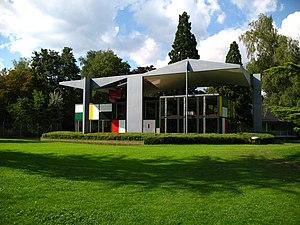
Cette liste présente les biens culturels d'importance nationale dans le canton de Zurich. Cette liste correspond à l'édition 2009 de l'Inventaire Suisse des biens culturels d'importance nationale pour le canton de Zurich. Il est trié par commune et inclus : 204 bâtiments séparés, 66 collections, 50 sites archéologiques et trois cas particuliers.